Trabboch

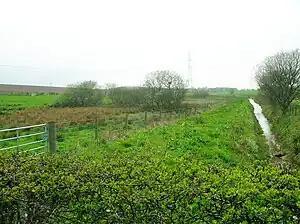
The site of the old Loch of Trabboch.

The name "Trabboch" was first attested in 1303 as "Trebathe", and it has a Brittonic origin. The first part of the name is the element "treβ-", denoting a habitation and the land associated with it (Welsh "tref" "a town", traditionally "a farm"). The second element could be either "-*bedu" meaning "birch trees" (Welsh "bedw"), or "-*beδ", "a grave" (Welsh "bedd"). The present form shows influence from the Gaelic element "beitheach" meaning "of birches". Trabeattie, near Torthorwald in Dumfrieshire may have the same etymology.